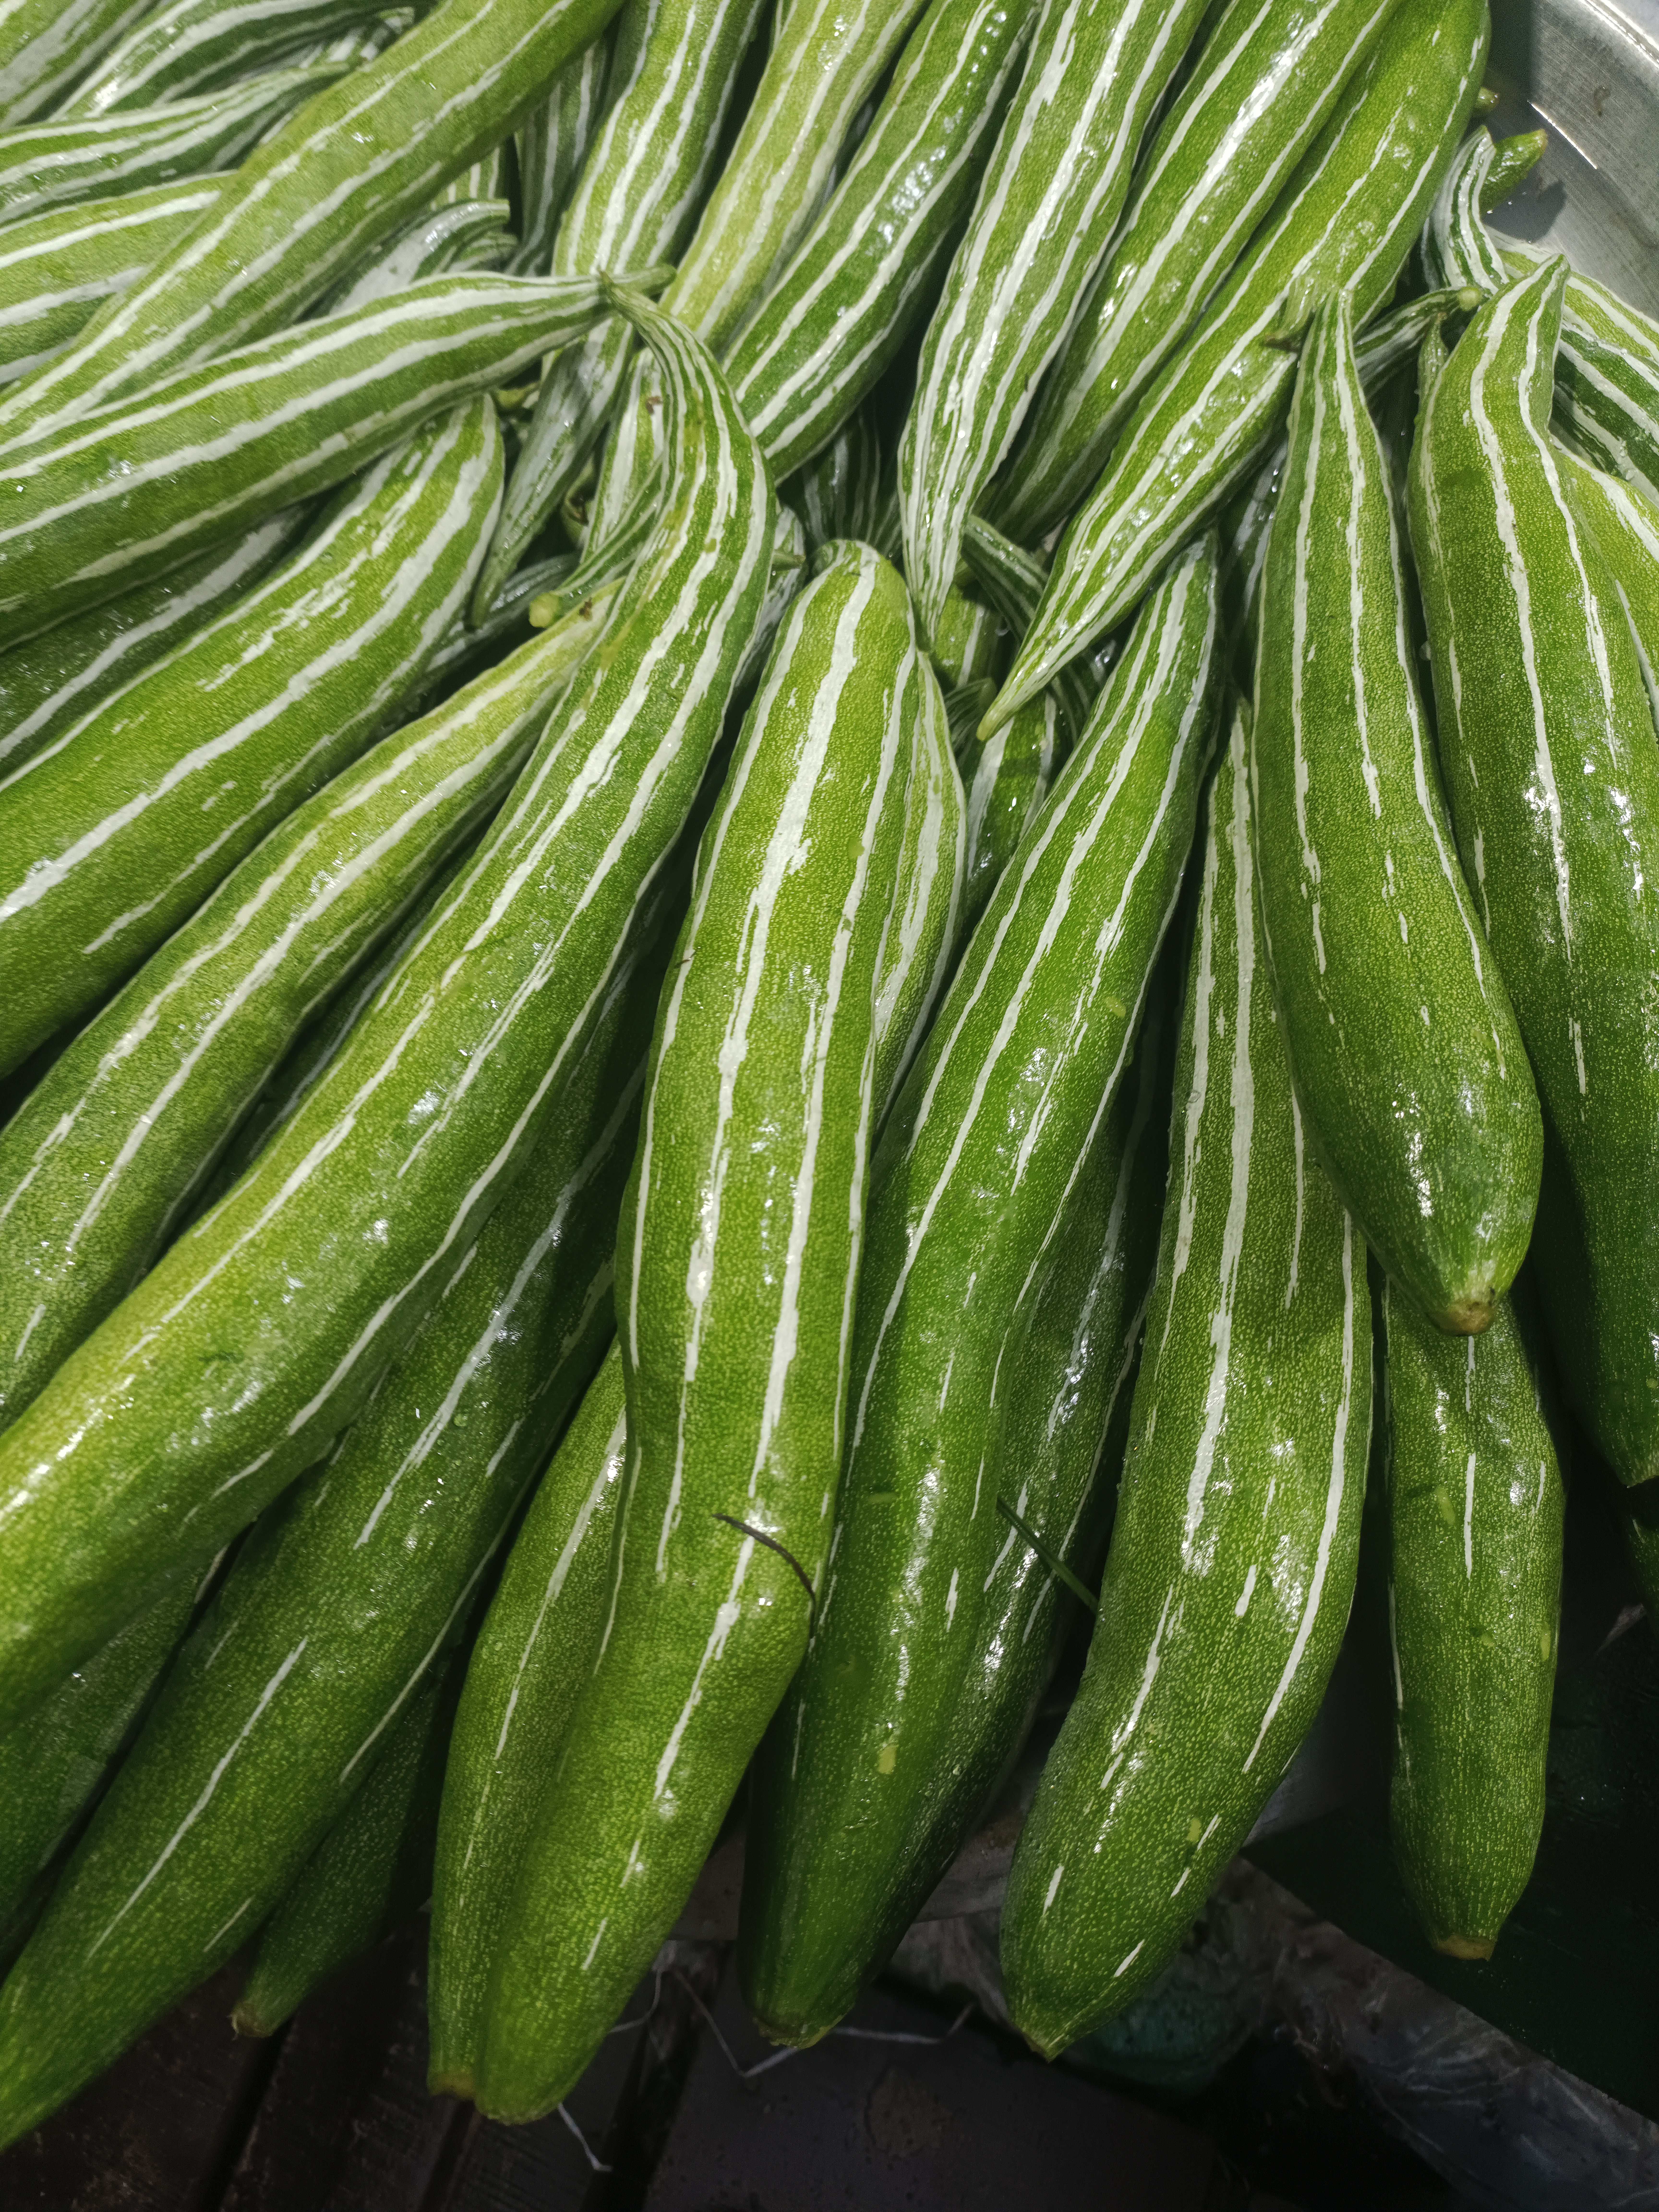
Label: Trichosanthes cucumerina